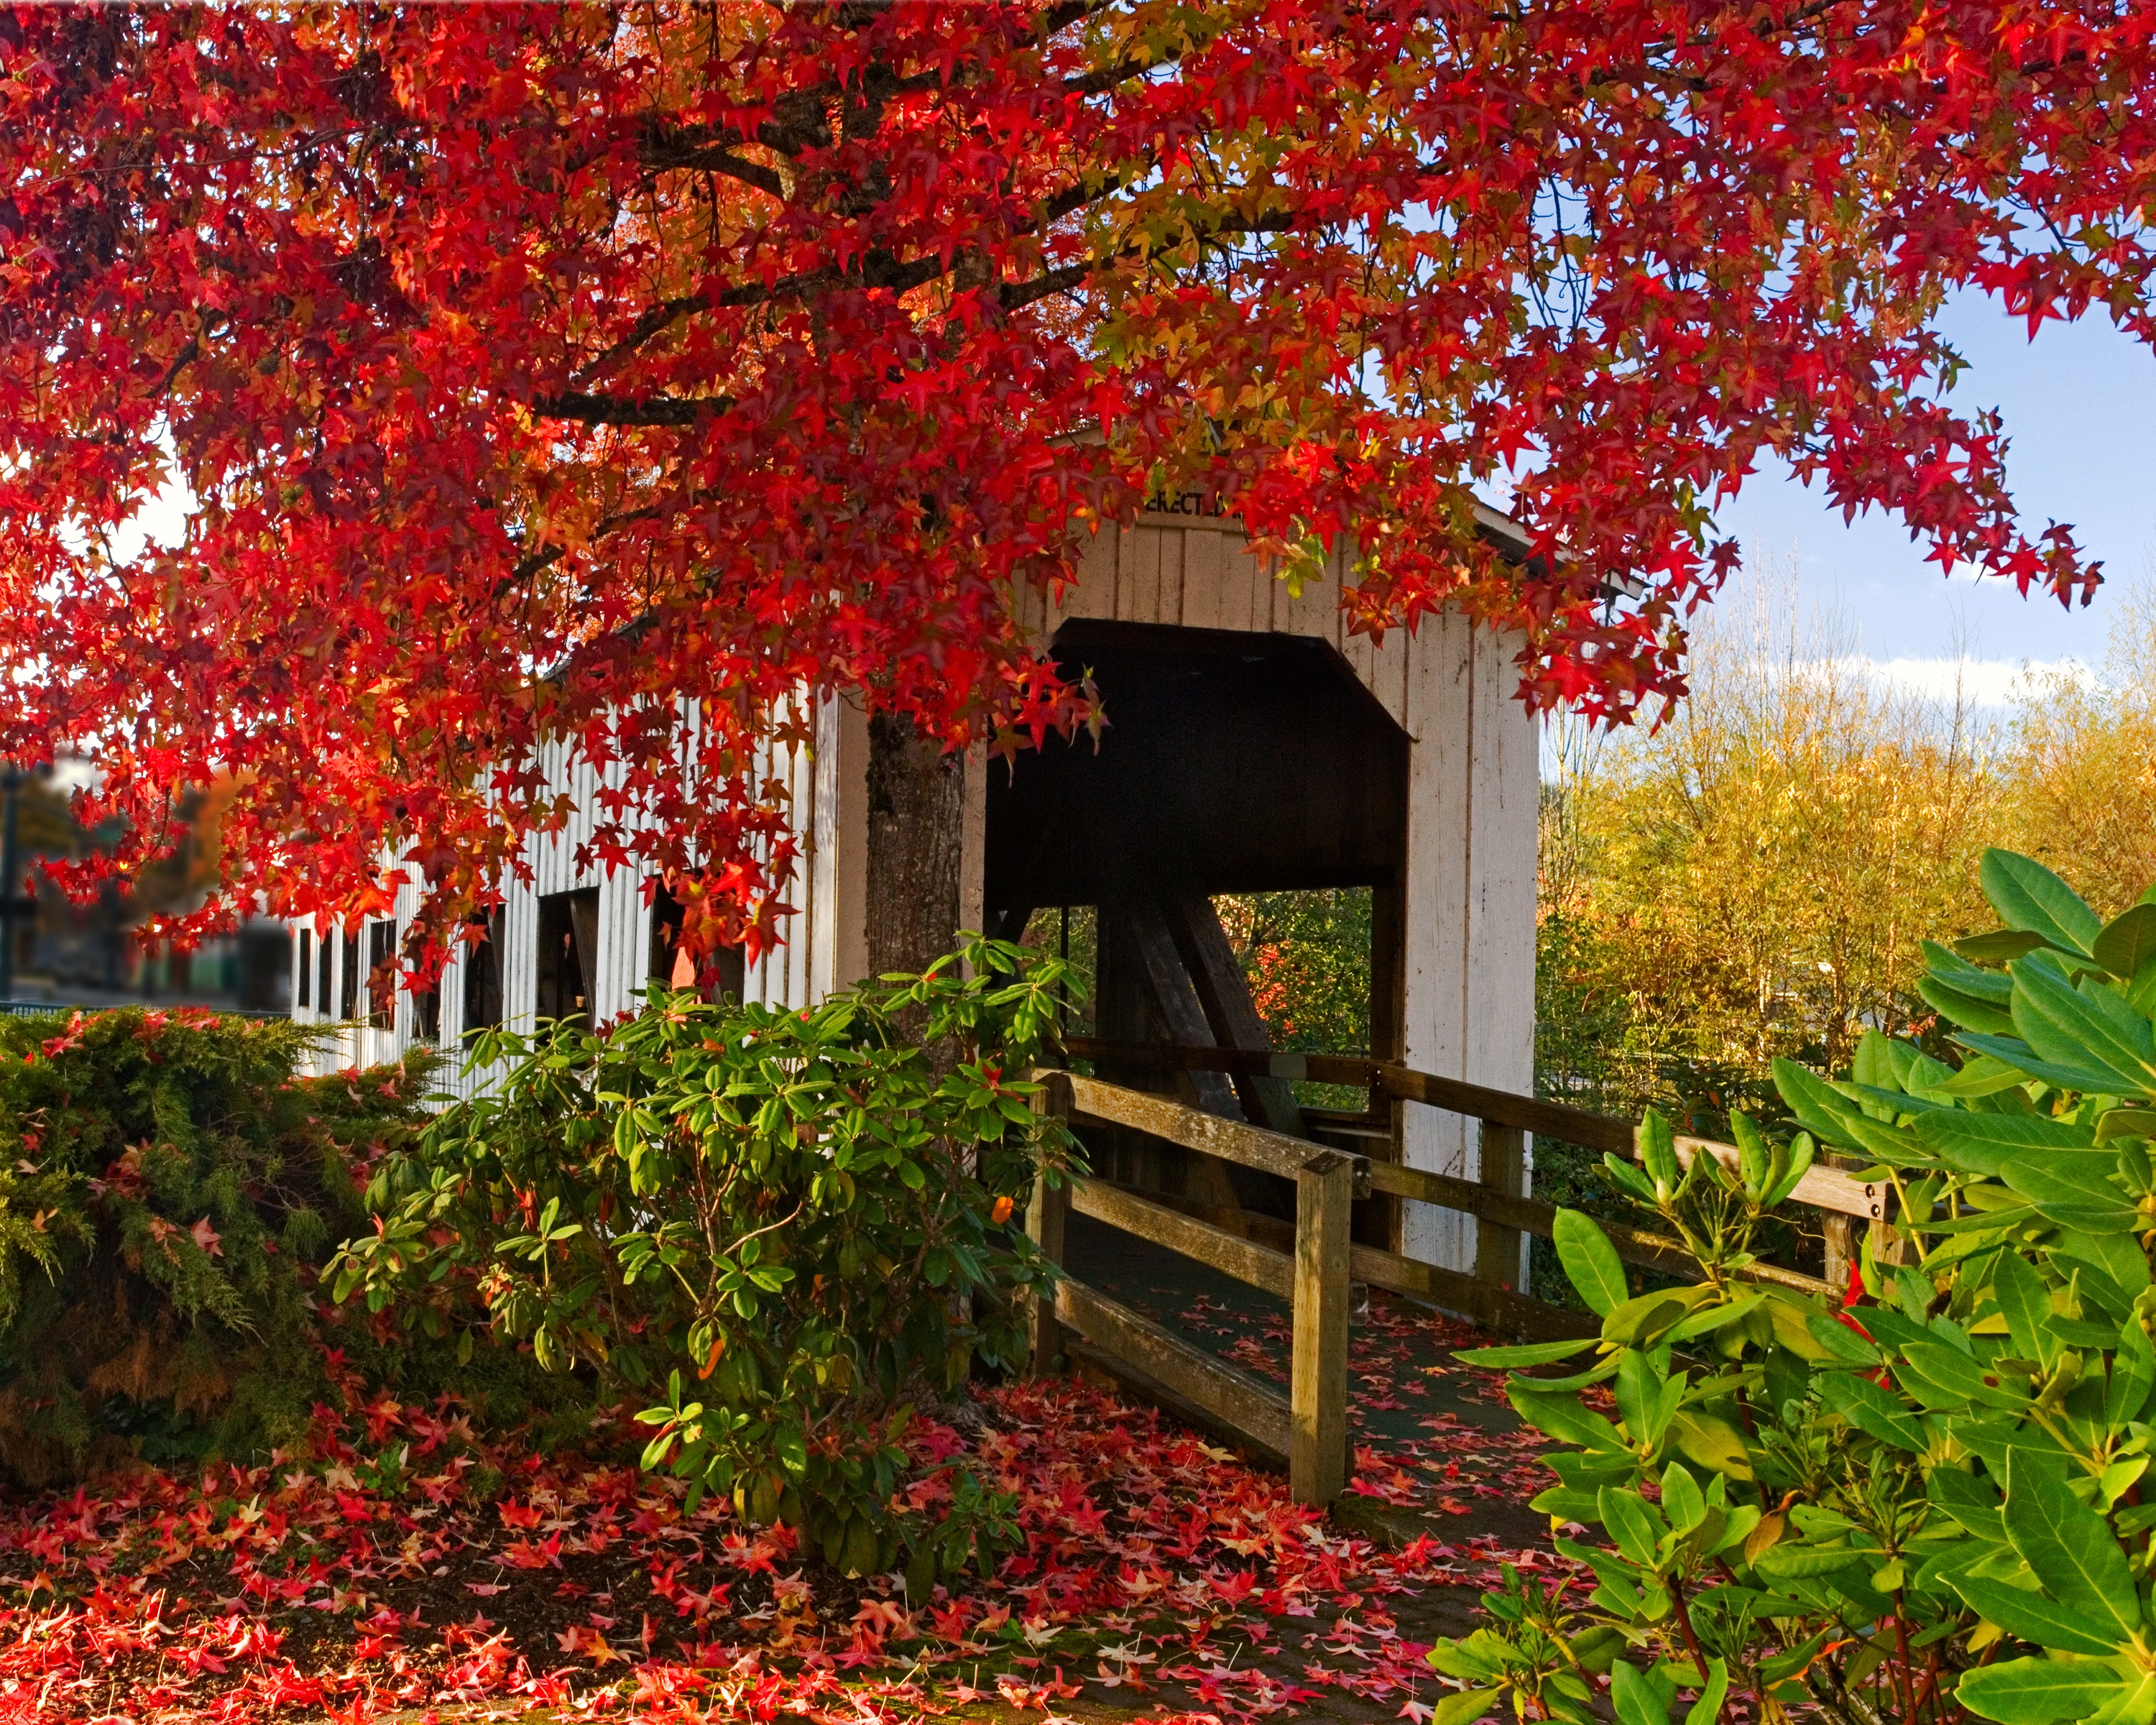
tree, plant, house, leaf, flower, red, cottage, autumn, backyard, botany, garden, season, maple tree, shrub, woodland, yard, flowering plant, woody plant